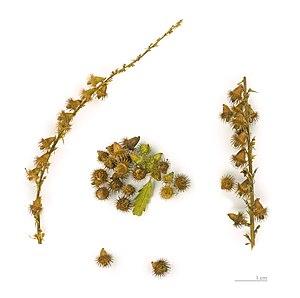
L'Aigremoine eupatoire est une espèce de plantes herbacées vivaces nitrophiles, rhizomateuses, de la famille des Rosacées, commune dans toute l'Europe.